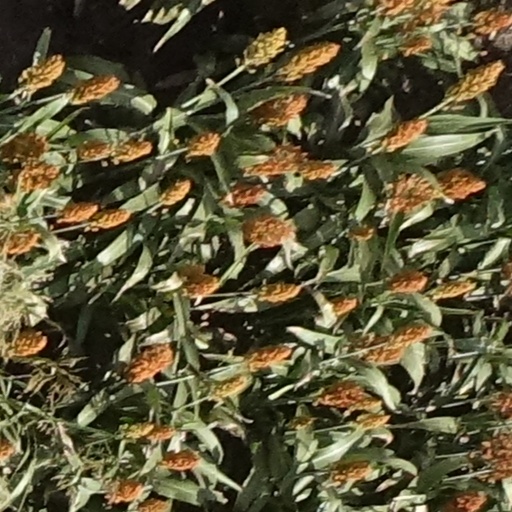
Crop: sorghum